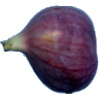
Label: Fig 1